Second Amendment Foundation

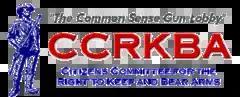

The Citizens Committee for the Right to Keep and Bear Arms (CCRKBA) is the sister organization and advocacy affiliate of the Second Amendment Foundation. As of January 2015, both groups reported having over 650,000 members.